Colin Bibby

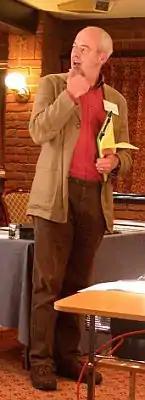
Tall man with thinning grey hair

Colin Joseph Bibby (20 November 1948 – 7 August 2004) was a British ornithologist and conservationist.